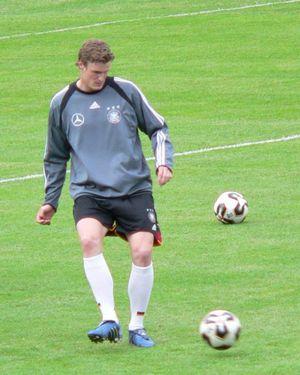
Le 18 août en sport.